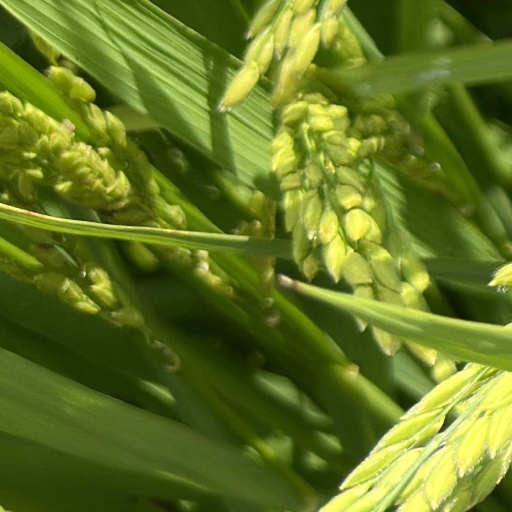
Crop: rice